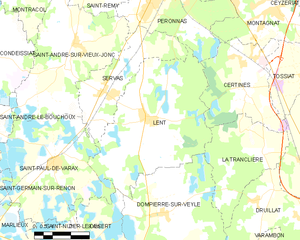
Carte des communes françaises: Lent